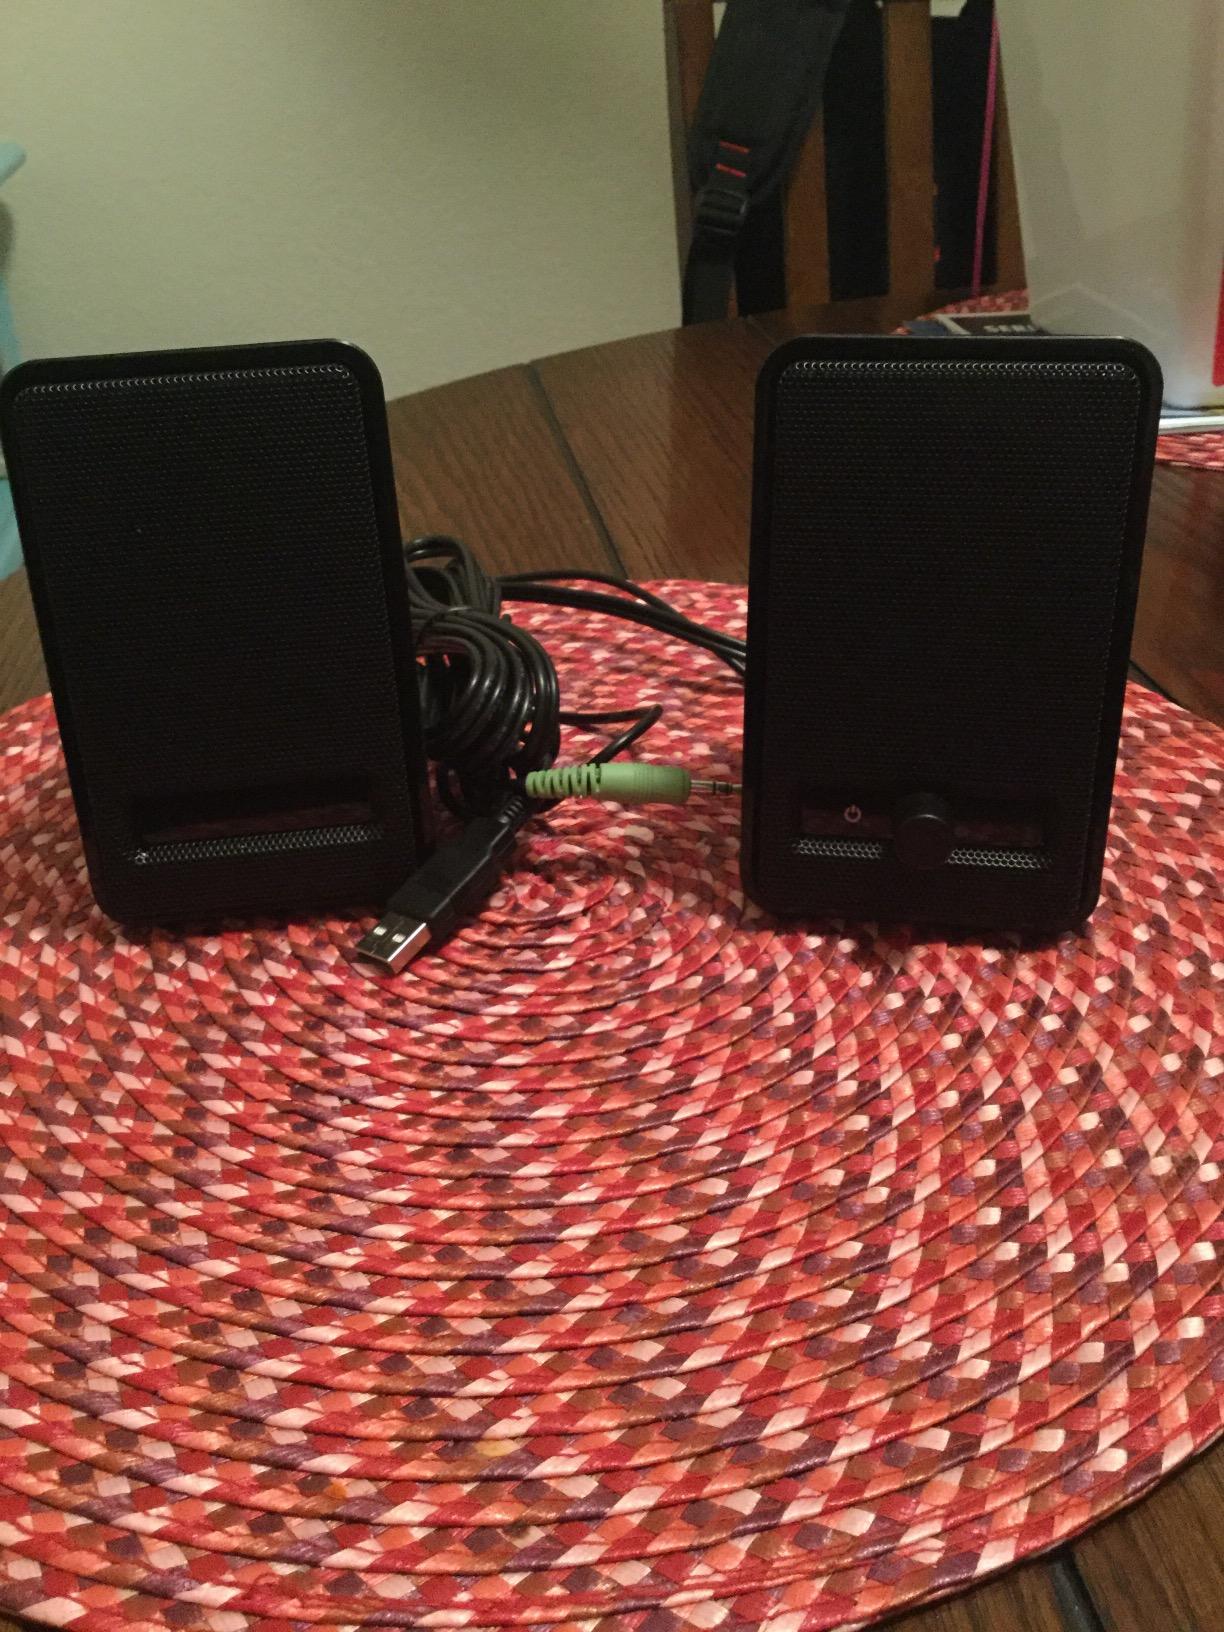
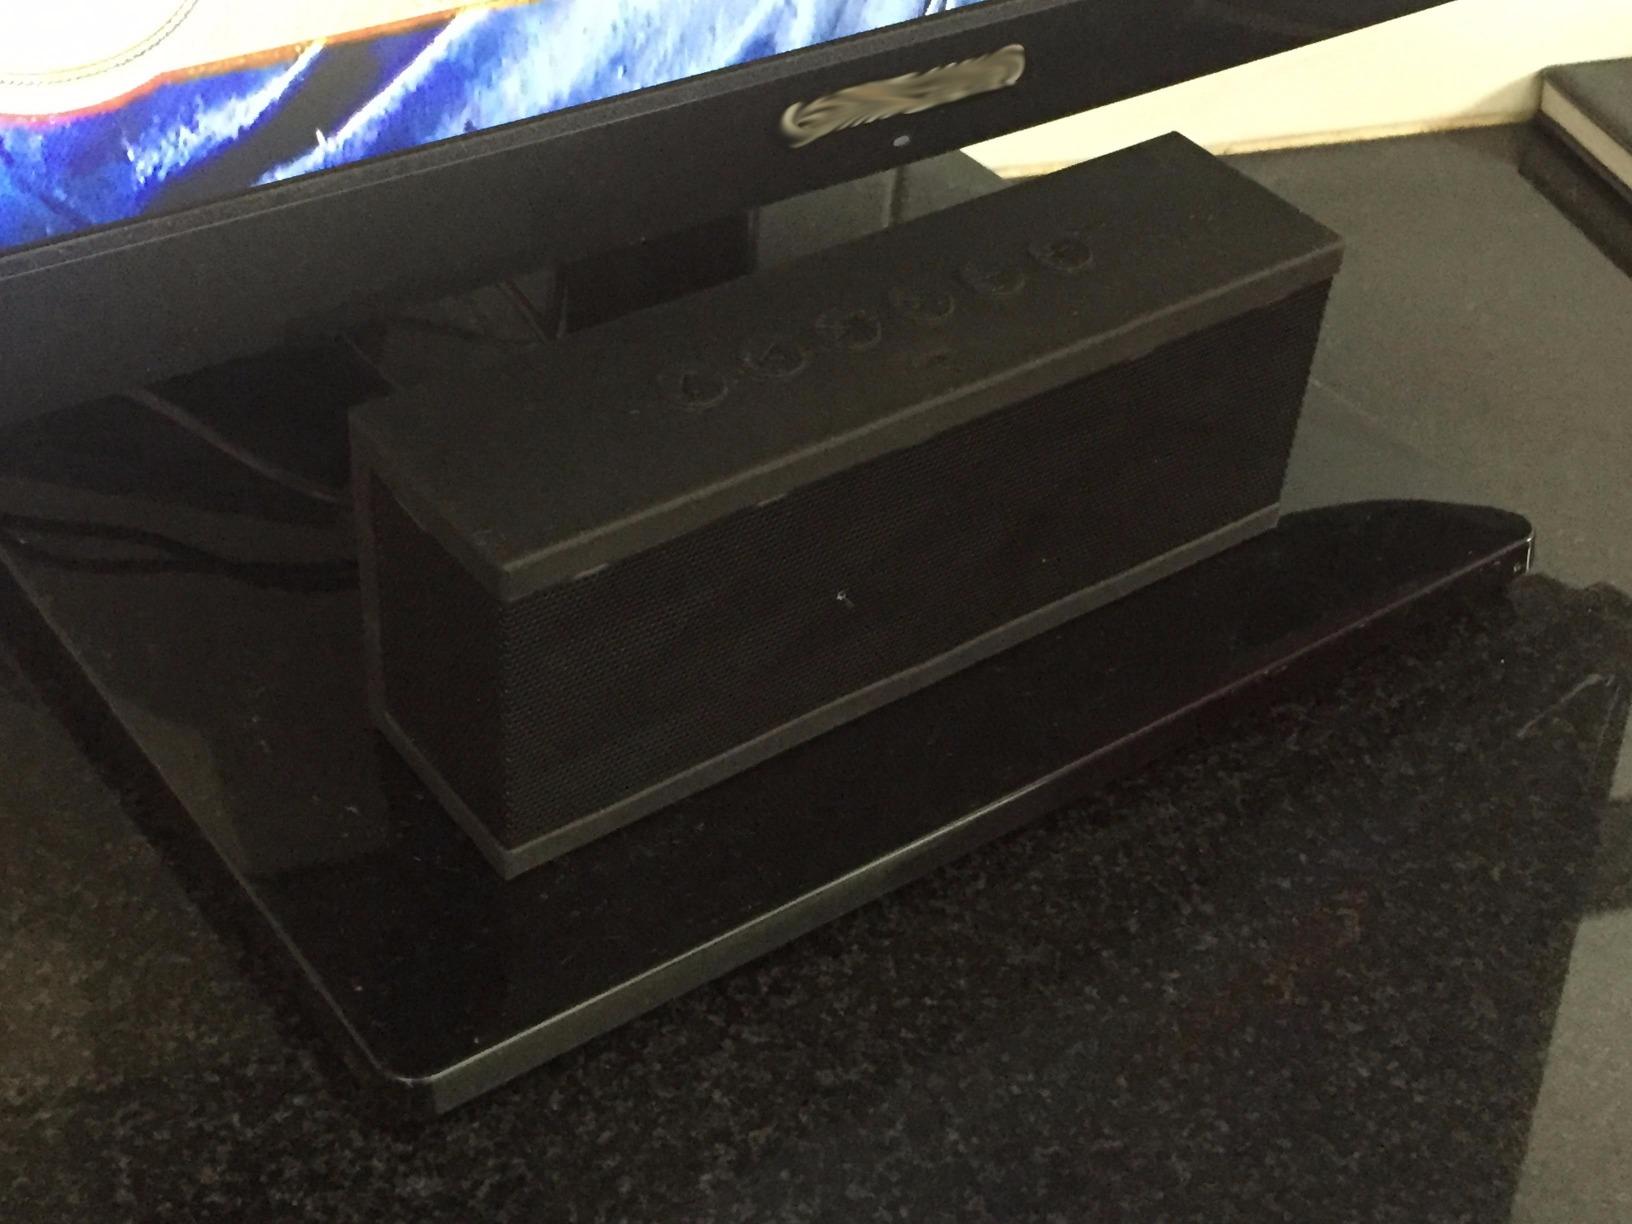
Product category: speaker
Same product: no